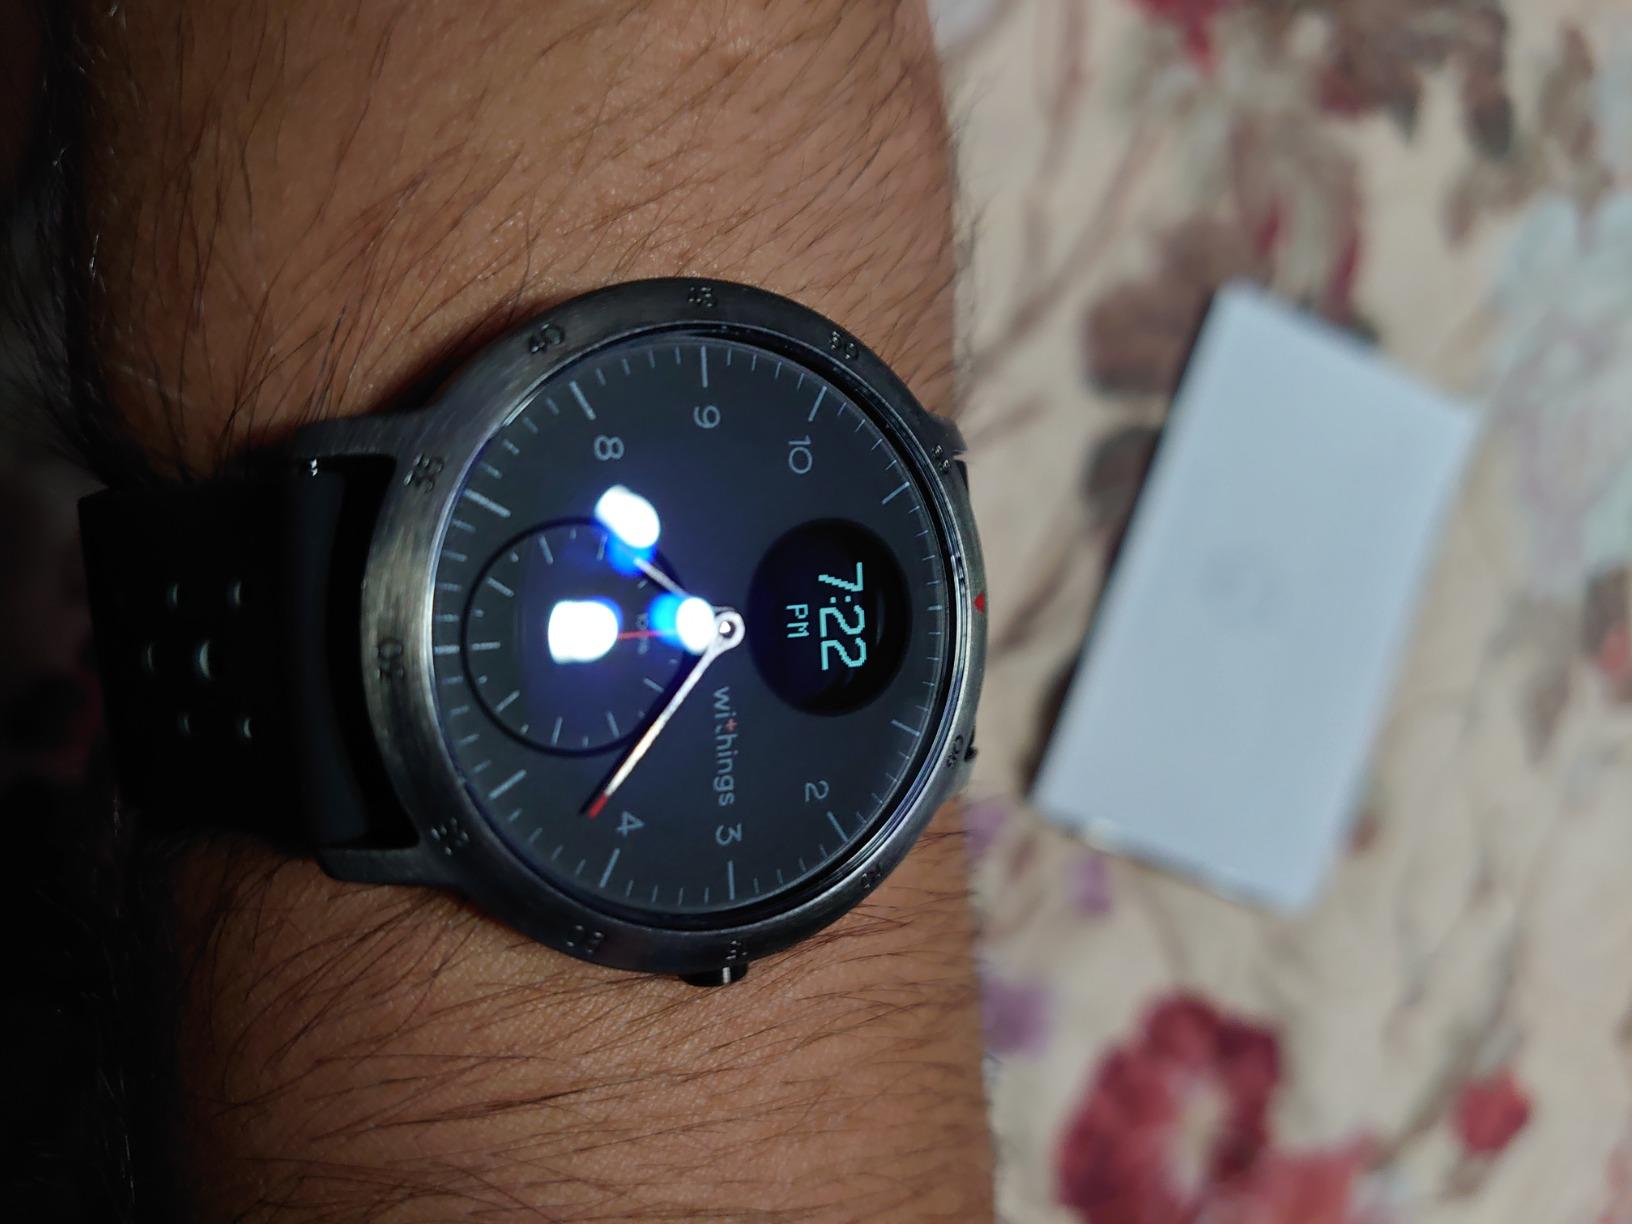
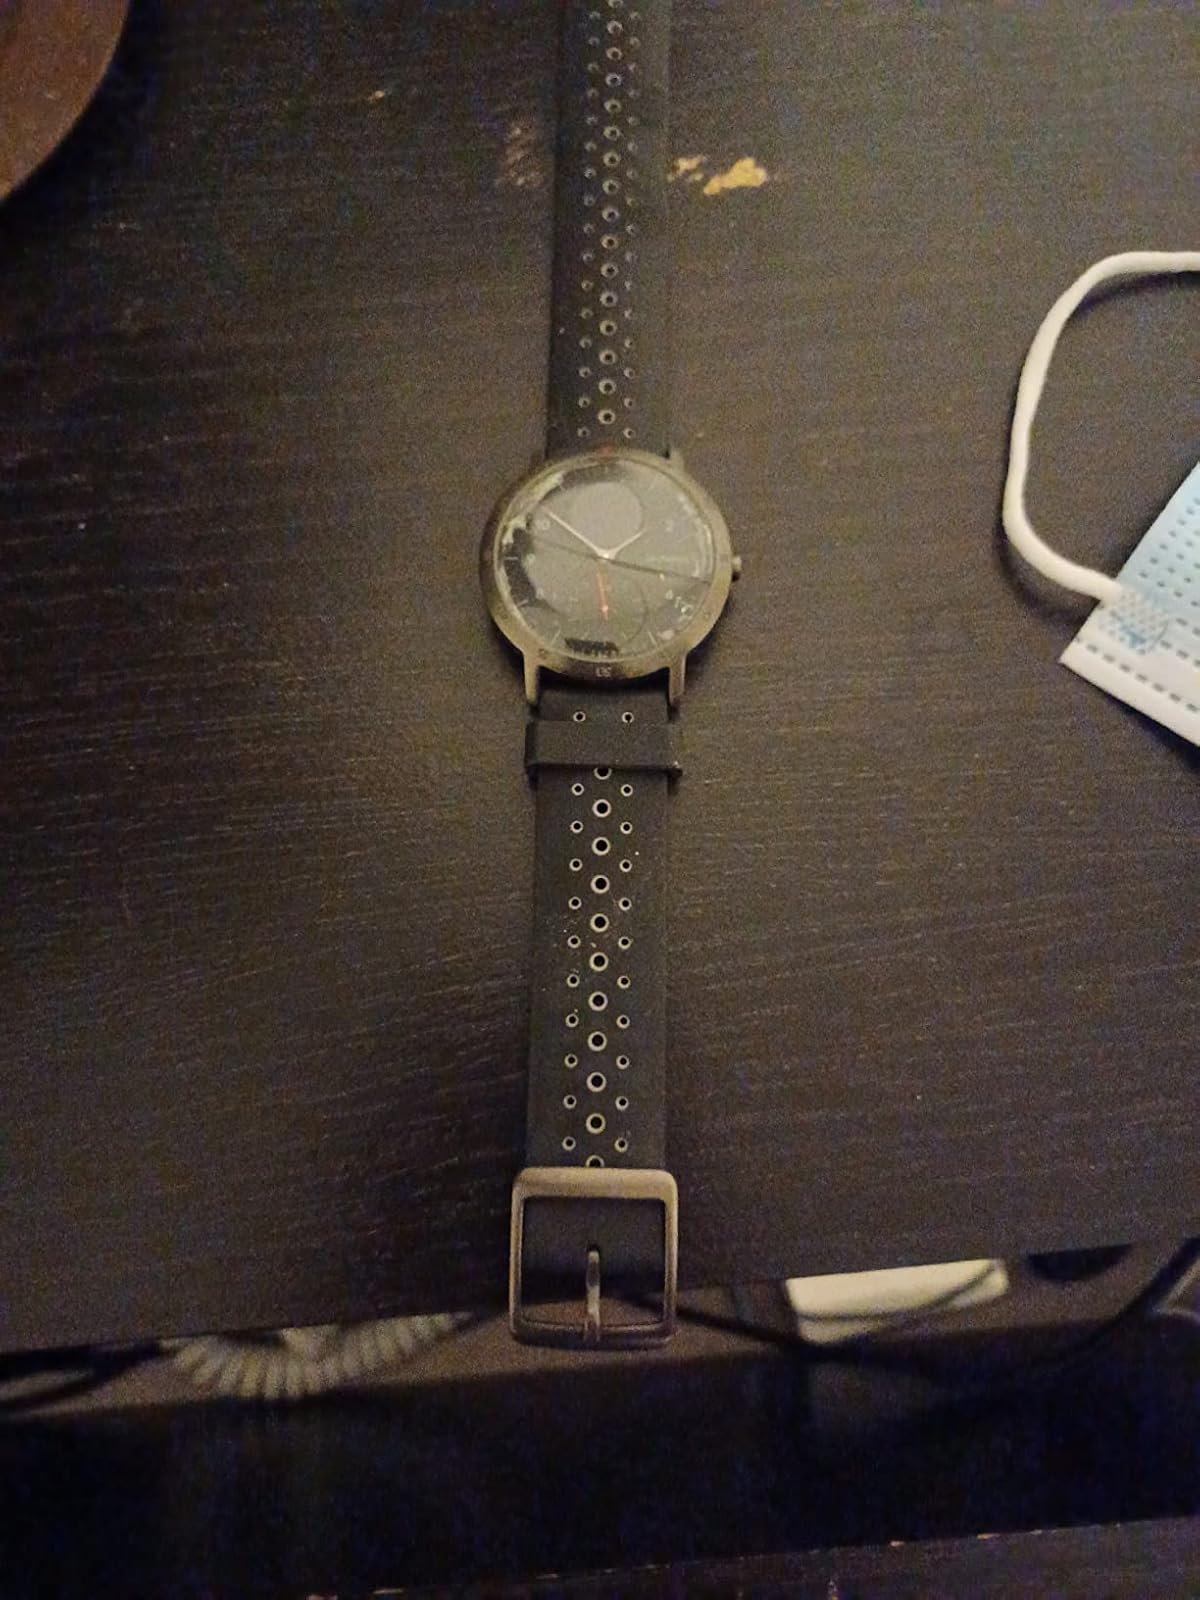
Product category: smartwatch
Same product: yes